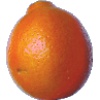
Label: tangelo